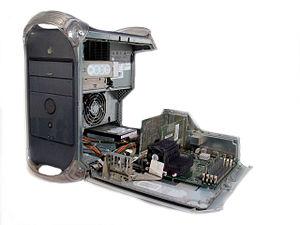
Le Power Mac G4 est une série d'ordinateurs personnels conçus et produits par Apple Inc. entre 1999 et 2004 exploitant des processeurs PowerPC G4.